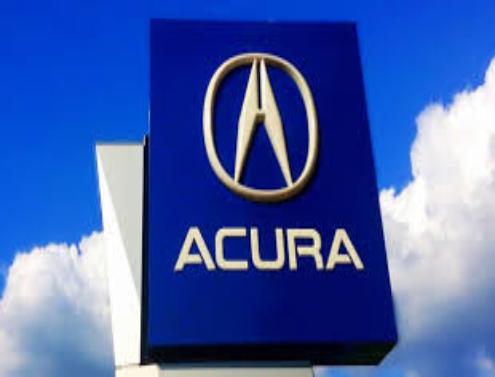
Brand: akurra
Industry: Transportation